Cheddi Jagan

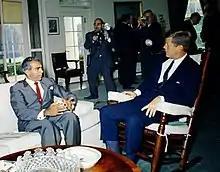
Jagan with John F. Kennedy in Washington DC, 25 October 1961

After a PPP victory in the August 1961 elections, Jagan became Premier, serving for three years. The elections were held as first-past-the-post, with 35 members of the Legislative assembly; the PPP won 20 seats, almost twice the number won by Burnham's PNC, and 10 seats in the 13-seat senate, which led to mass demonstrations led by the PNC, a general strike and racially motivated violence. This violence would peak in early 1962, after Jagan's government proposed what became known as the "Kaldor Budget". Advised by economist Nicholas Kaldor, on 31 January 1962 the PPP government proposed an increase in tax and import duty which was opposed by opposition parties. The budget imposed austerity, the tax increases would have significantly impacted the Afro-Guyanese community, and the opposition was not consulted. However, Arthur M. Schlesinger Jr. expressed the opinion that the tax scheme was entirely orthodox and suitable for Britain, and the budget was praised by both the New York Times and the London Times. Following the budget, action was taken against the government, which culminated on 16 February 1962 in the destruction of 56 businesses, 87 businesses damaged by fire and 66 looted. One Police Superintendent was killed and 39 injured, Four looters shot and 41 injured. The rioters also attacked the Electricity Plant, the Water Works, Parliament, and Jagan's residence. The British response was to send two warships, HMS "Troubridge" and HMS "Wizard", to stop the violence. Jagan's official residence suffered fire damage during the riots.